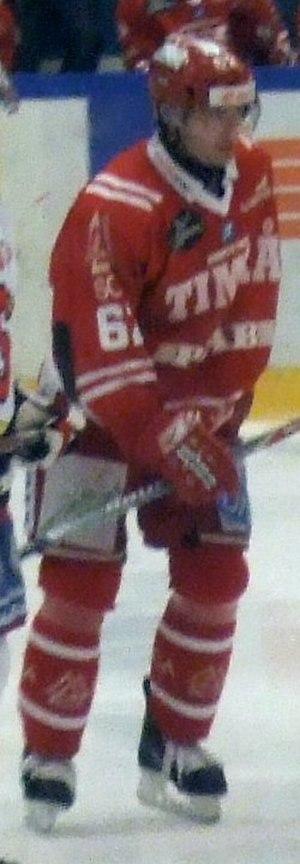
Petr Tenkrát est un joueur professionnel tchèque de hockey sur glace. Il évolue au poste d'attaquant.